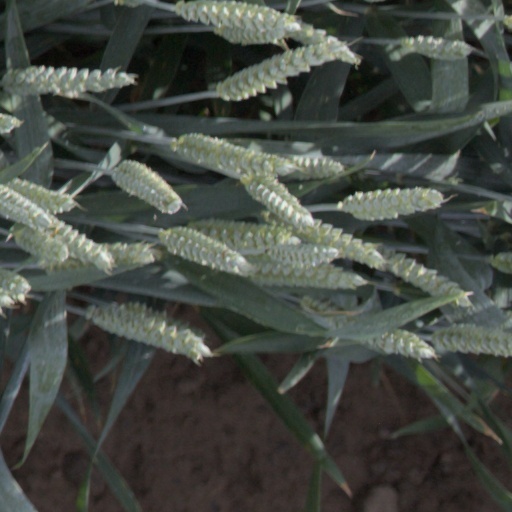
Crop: wheat